Reconstruction era

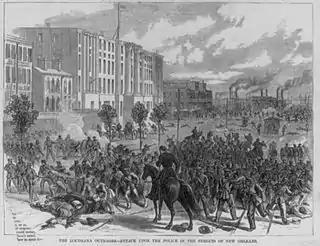
White Leaguers attacking the New Orleans integrated police force and state militia, Battle of Liberty Place, 1874

Every Southern state subsidized railroads, which modernizers believed could haul the South out of isolation and poverty. Millions of dollars in bonds and subsidies were fraudulently pocketed. One ring in North Carolina spent $200,000 in bribing the legislature and obtained millions of state dollars for its railroads. Instead of building new track, however, it used the funds to speculate in bonds, reward friends with extravagant fees, and enjoy lavish trips to Europe. Taxes were quadrupled across the South to pay off the railroad bonds and the school costs.